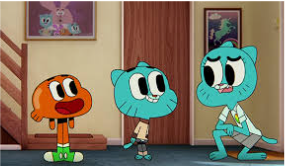
Portrait style: Cartoon Portrait